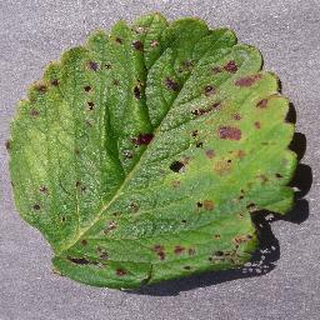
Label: strawberry_leaf_scorch